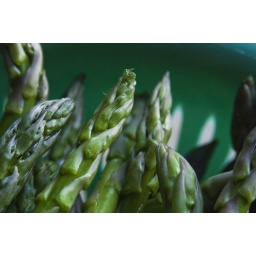
Tiny trees in a little plastic forest